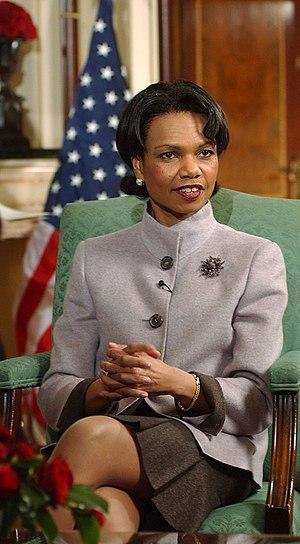
Condoleezza Rice [ˌkɒndəˈliːzə ɹaɪs], née le 14 novembre 1954 à Birmingham, est une femme politique américaine. Elle est conseillère à la Sécurité nationale entre 2001 et 2005 sous le premier mandat du président George W. Bush, puis secrétaire d'État des États-Unis entre janvier 2005 et janvier 2009 dans sa seconde administration. Elle est la seconde femme à occuper ce poste et la seconde personnalité politique afro-américaine.
La technique d’interrogatoire renforcée est un euphémisme utilisé par l’administration de George W. Bush aux États-Unis pour désigner les méthodes d’interrogatoires des services de renseignements militaires américains et de la CIA appliquées aux individus capturés dans le cadre de la guerre contre le terrorisme après les attentats du 11 septembre 2001.